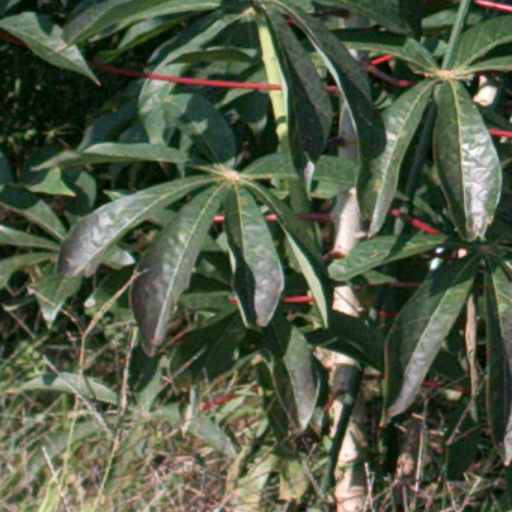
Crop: cassava